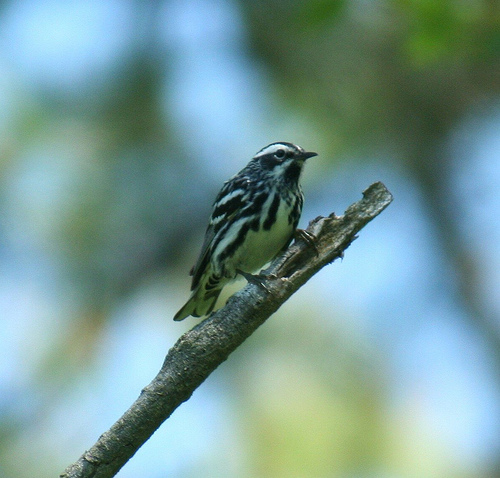
a striped bird that is black and yellow with a small beak.
this small bird has a blackish beak, blackish feet and tarsus, a yellow abdomen and mostly yellow breast, white secondaries and brown primaries, as well as a white eyebrow.
this tiny bird has black and white stripes all over its body
this bird is black with white on its stomach and has a very short beak.
this bird has a black and white striped breast and primaries and a white eyebrow.
this small bird has a small curved beak and black and white feathers.
this bird has wings that are black and has a yellow belly
this multi-colored bird has black stripes running vertically down its body.
this bird is black and white striped, with a white belly and black beak.
a tiny bird with black stripes running down its feathers, and a small black beak.
Species: Black And White Warbler